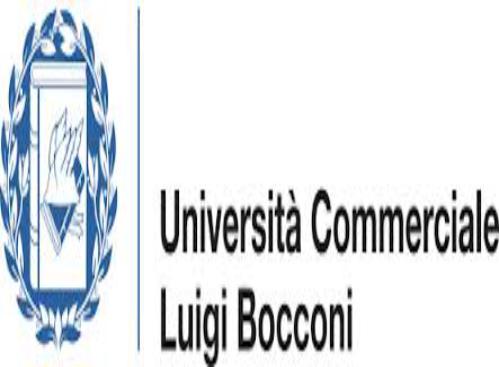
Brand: Boconi
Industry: Clothes